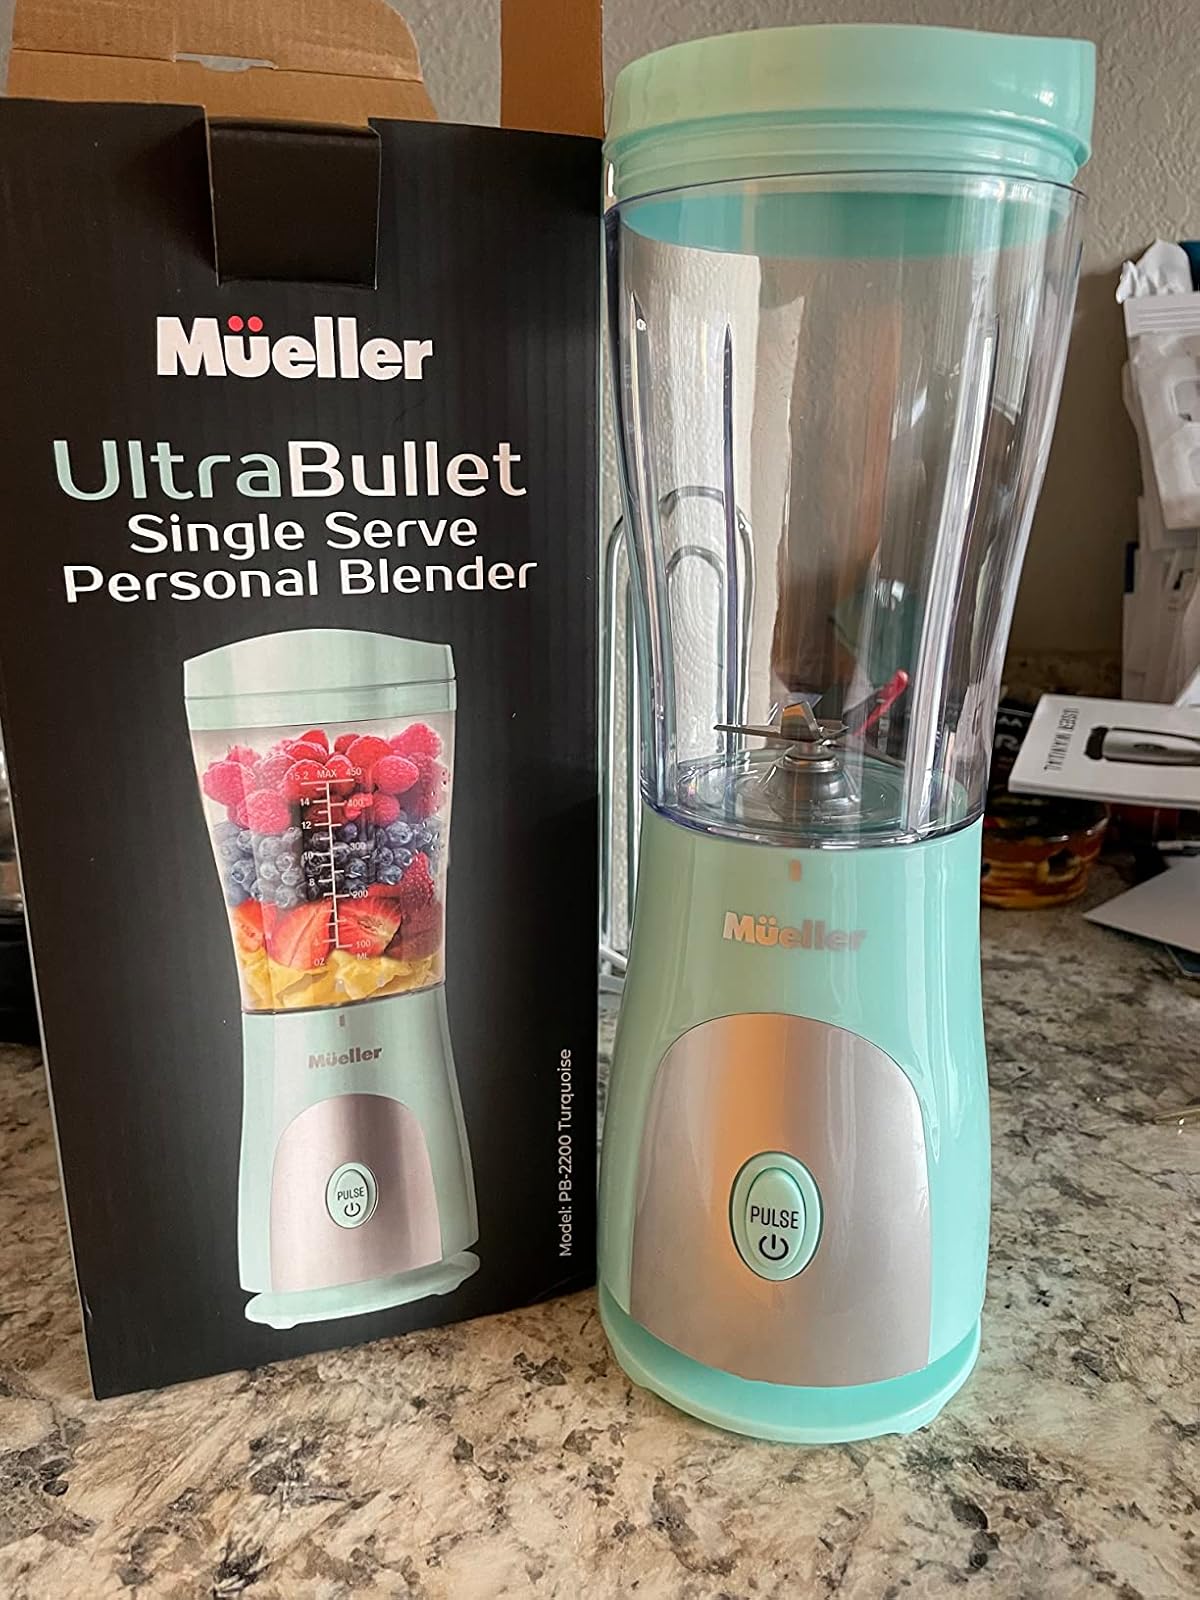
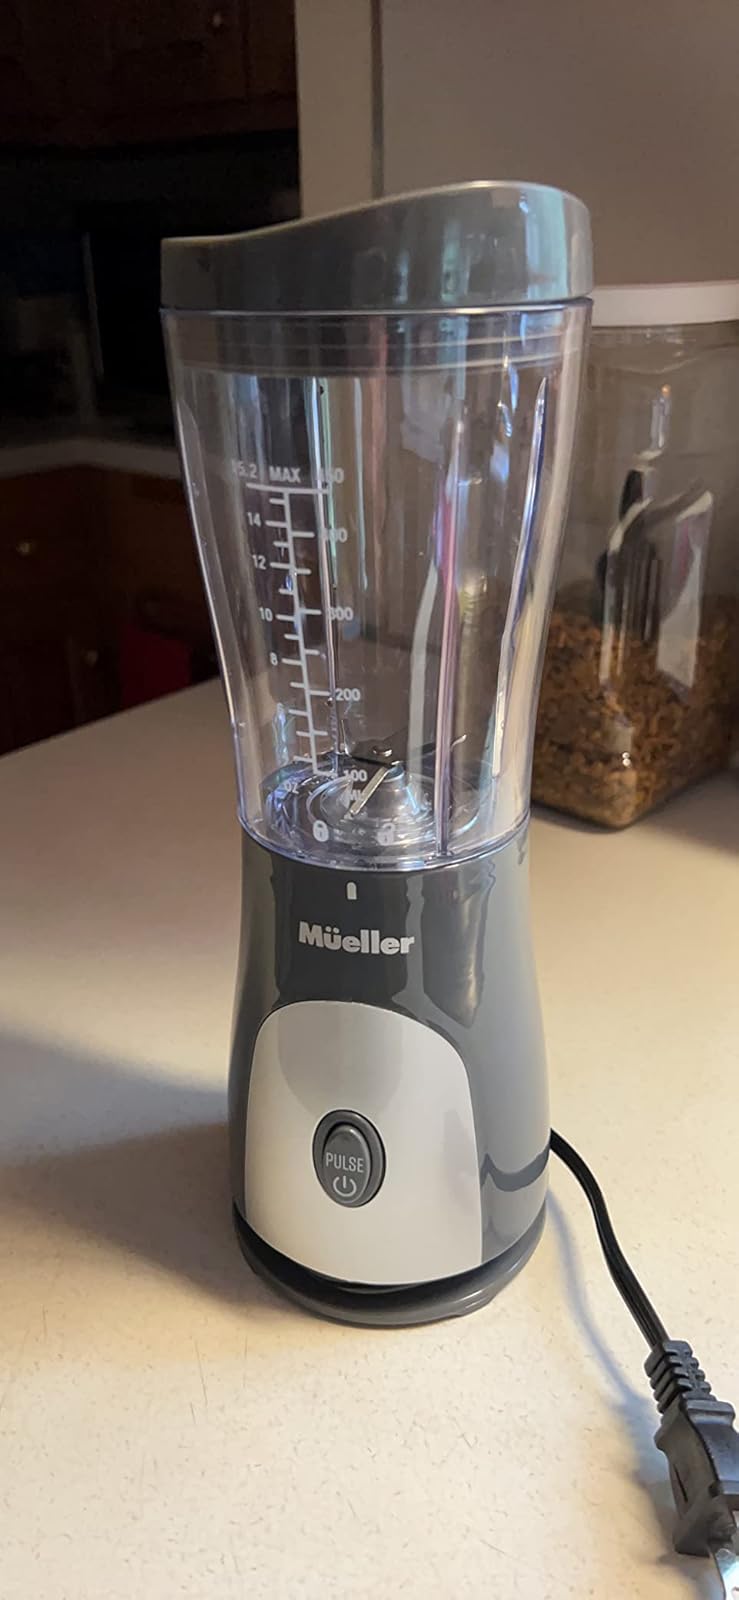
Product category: items_blender
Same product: no